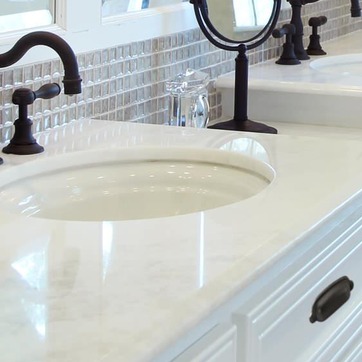
Material: ceramic